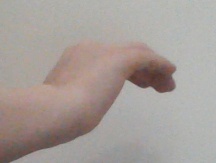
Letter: haa